Searles Valley Minerals

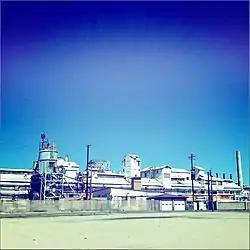
Searles Valley Minerals plant in Trona, California

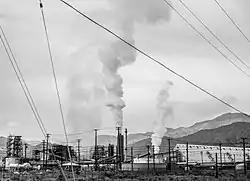
The Argus Cogeneration Plant of Searles Valley Minerals.

Searles Valley Minerals Inc. is a raw materials mining and production company with corporate offices in Overland Park, Kansas. It is owned by the Indian company Nirma. It has major operations in the Searles Valley centered in Trona, California where it is the town's largest employer. The company produces borax, boric acid, soda ash, salt cake, and salt. It also owns the Trona Railway.